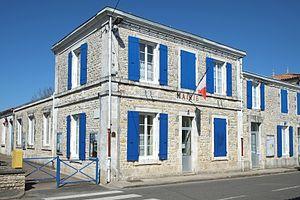
Mairie Saint-Christophe Charente-Maritime France
Saint-Christophe est une commune du sud-ouest de la France, située dans le département de la Charente-Maritime.